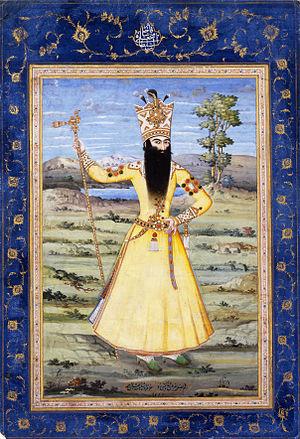
Fath Ali Chah Qadjar, né le 25 septembre 1772 à Damghan et mort le 23 octobre 1834 à Ispahan et enterré à Qom, de son nom de naissance Bâbâ Khan, est le deuxième souverain de la dynastie Qadjare d'origine turkmène. Il régna en Perse de 1797 à sa mort.